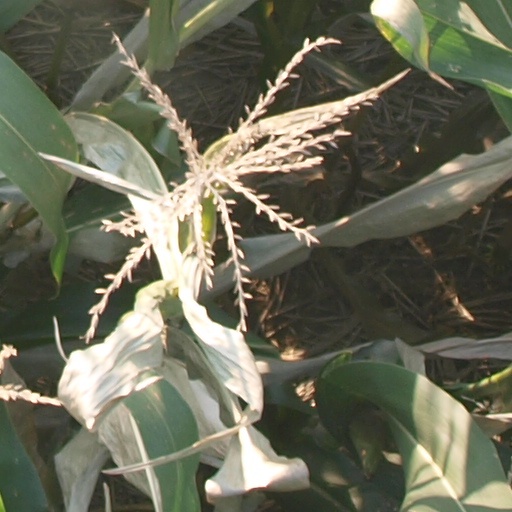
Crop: maize; corn